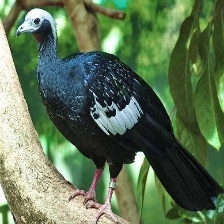
Species: BLUE THROATED PIPING GUAN
Scientific name: PIPILE CUMANENSIS